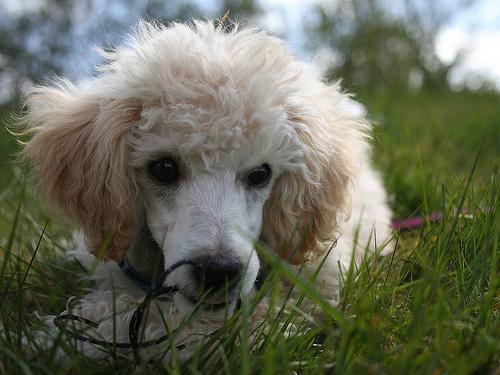
miniature_poodle